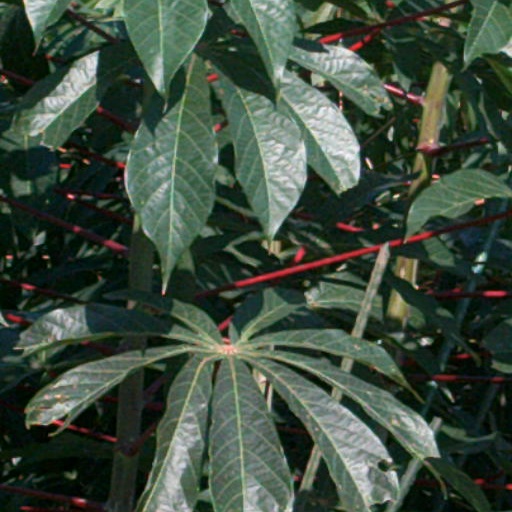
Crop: cassava